Campbell–Hicks House

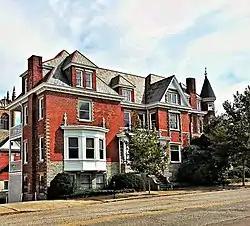
Campbell–Hicks House, October 2012

Campbell–Hicks House is a historic home located at Huntington, Cabell County, West Virginia. It was built in 1896, and is a -story, masonry dwelling in the Queen Anne style. It features a slender, two story cantilevered rounded tower. It also has a full front porch with a roof upheld by five sets of paired fluted columns with Ionic order capitals.